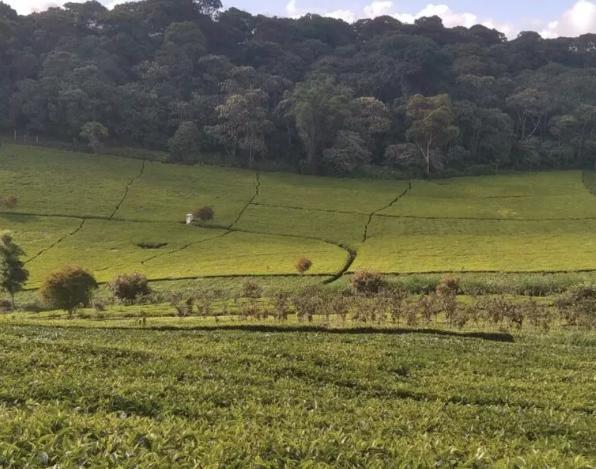
Mbegu za kilimo zilizohifadhiwa ndani ya vifungashio vidogo vilivyofungwa vizuri vilivyopakwa rangi yenye muonekano mzuri, huku juu ukiwa na picha ya mazao mbalimbali yanayoonyesha aina ya mbegu inayopatikana ndani ya vifungashio hivyo vilivyowekwa kwa ustadi mkubwa.